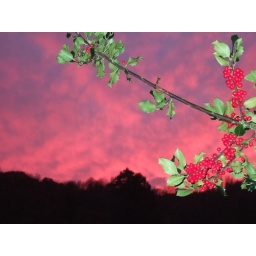
The red sky over Alexandra Park Hastings East Sussex no photo enharncement. Taken by Stuart Alexander